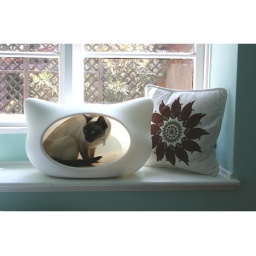
atticus in whiskas cat head bed